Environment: real
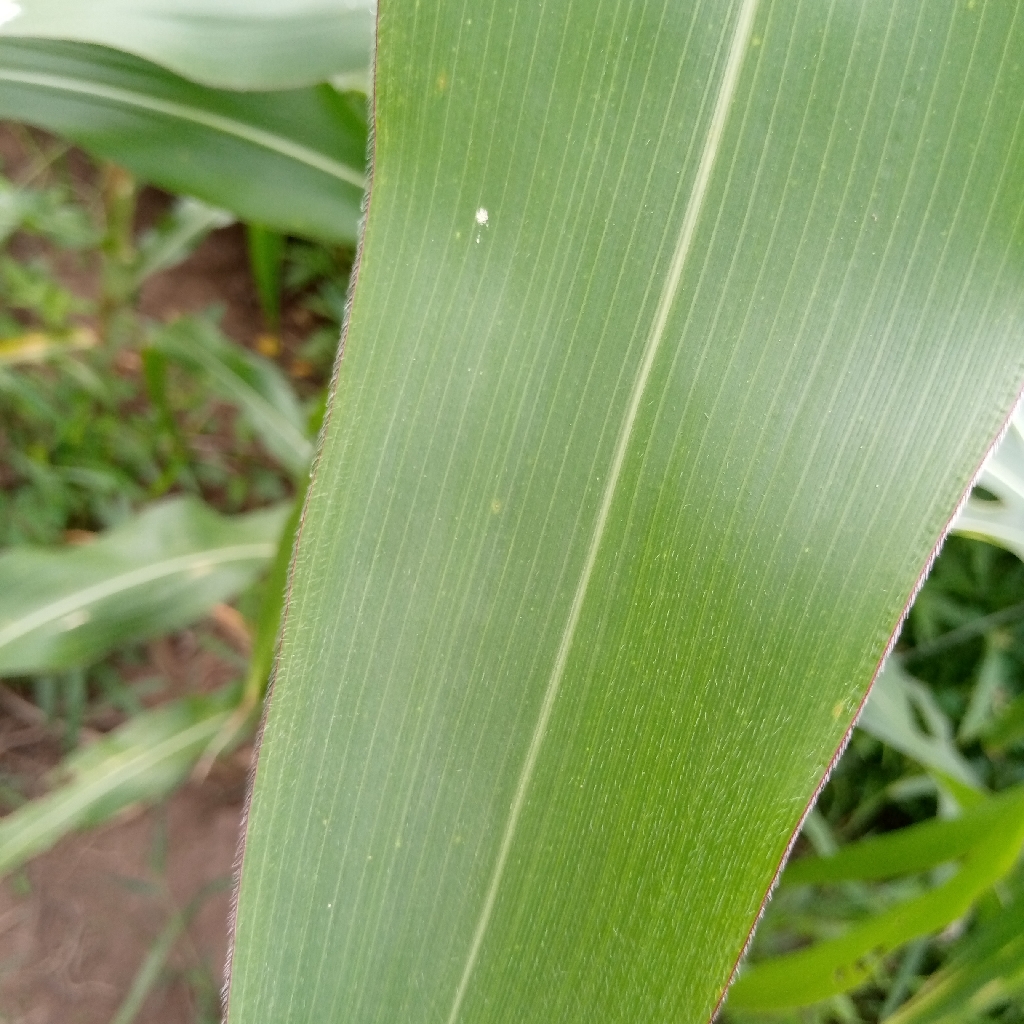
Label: healthy